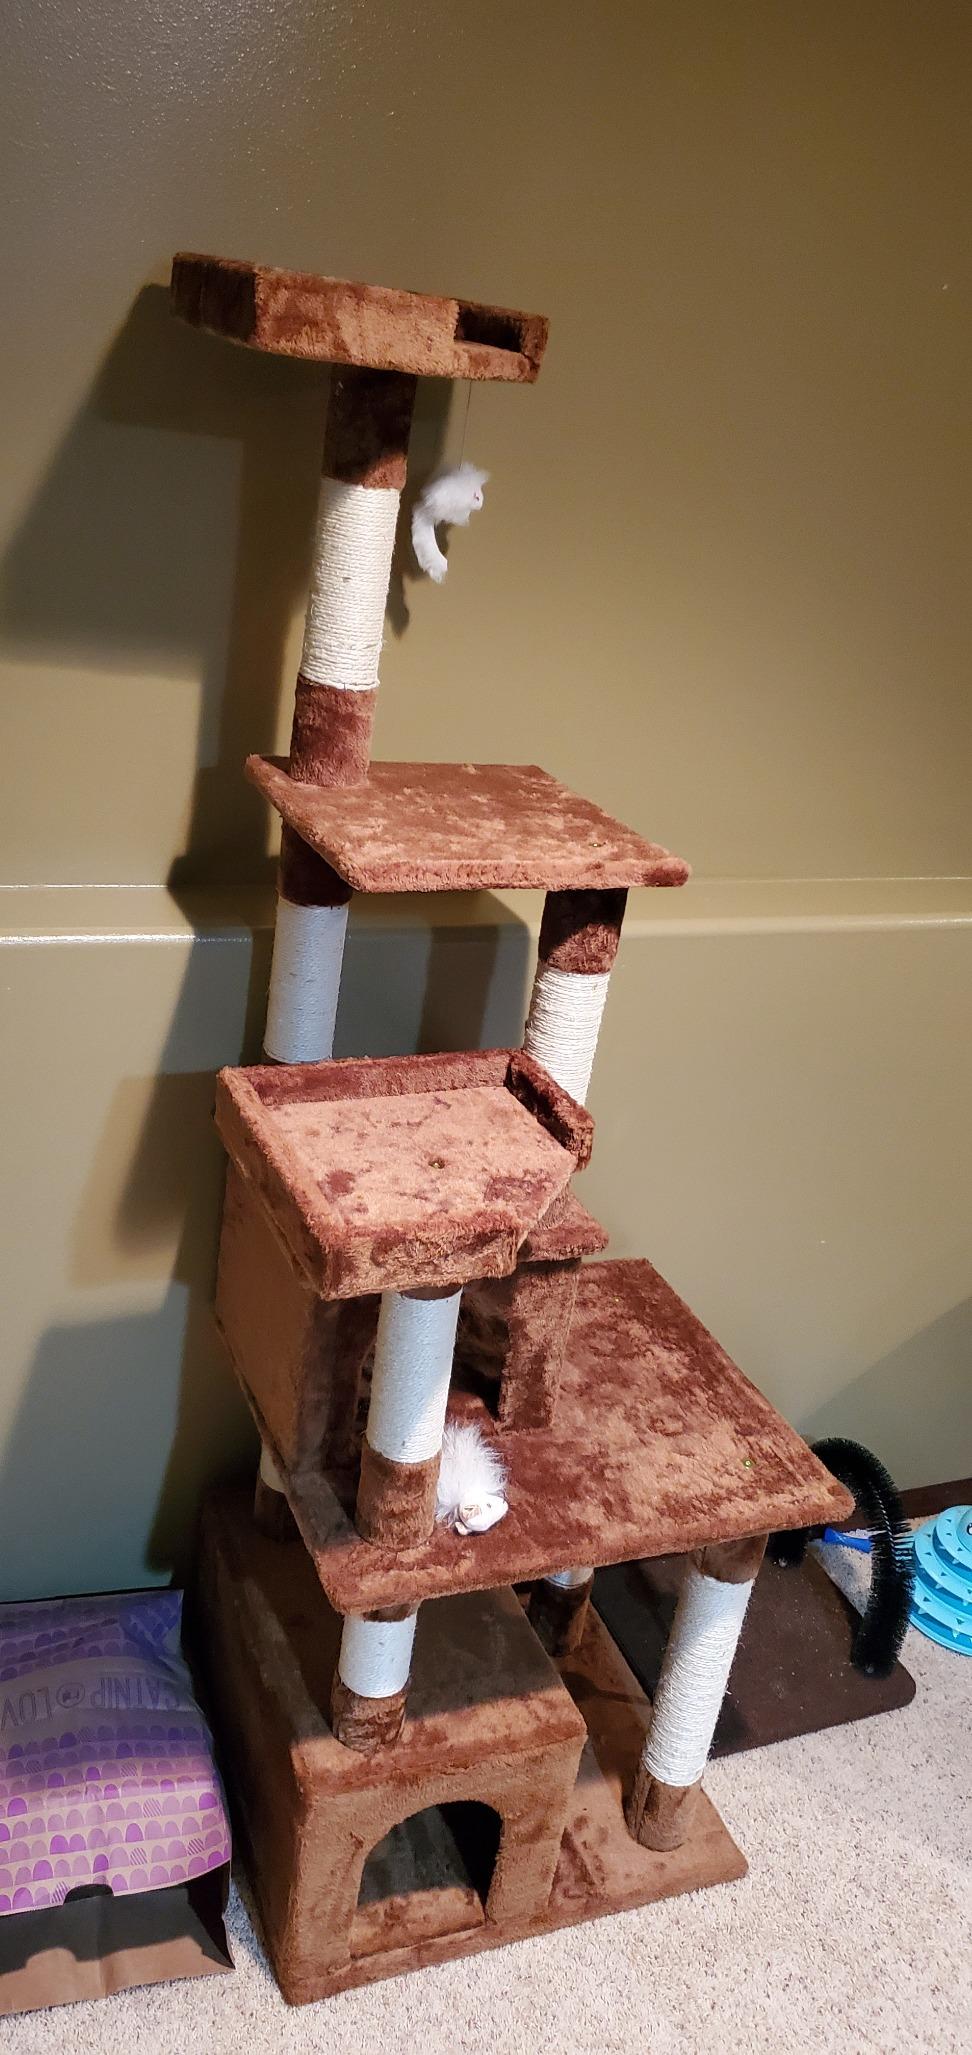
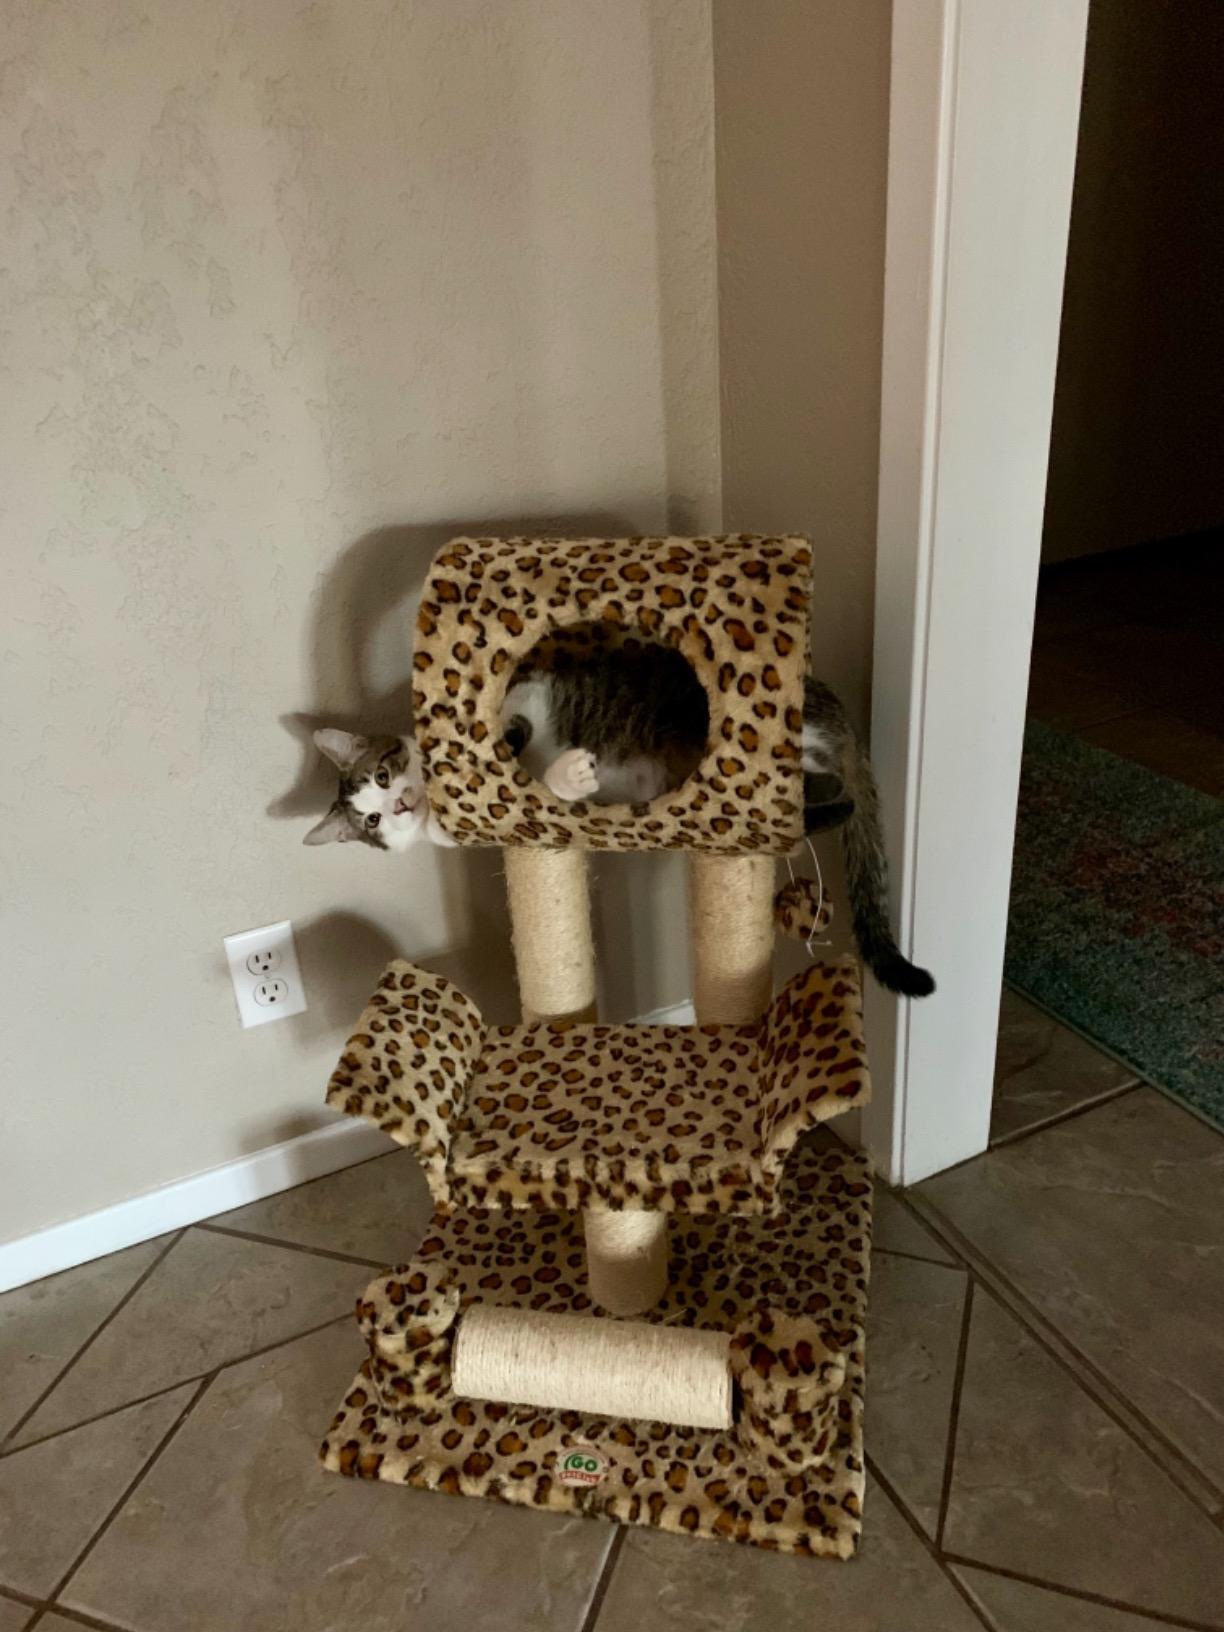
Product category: items_cat tree
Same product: no